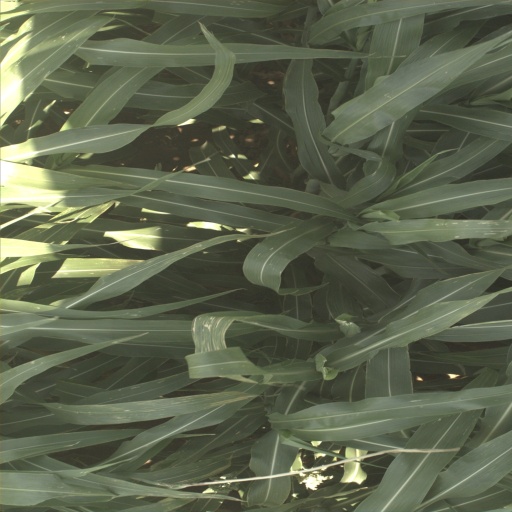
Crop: sorghum